Answer in natural language. Considering the relative positions, where is framed landscape painting with airship (highlighted by a red box) with respect to Doorway (highlighted by a green box)? Choose between the following options: right or left
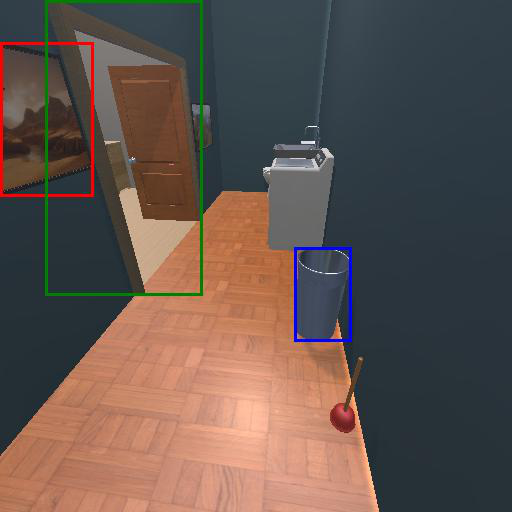
<answer>left</answer>